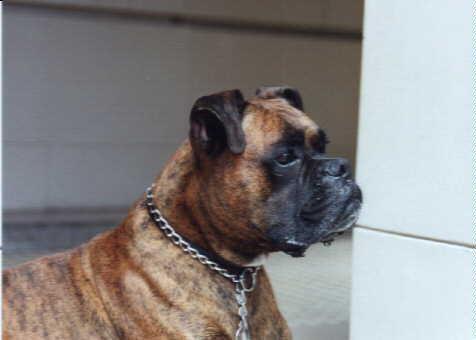
boxer